South Pyongan Province

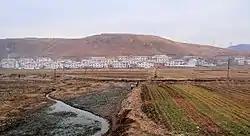
A typical settlement along the main road in South Pyongan Province near Pyongsong.

The province is bordered by North Pyongan and Chagang Provinces to the north, South Hamgyong and Kangwon Provinces to the east and southeast and North Hwanghae Province and Pyongyang to the south. The Yellow Sea and Korea Bay are located to the west.